Andoni Iraola

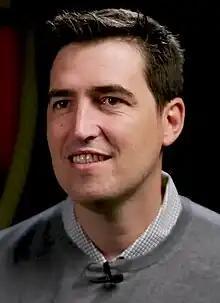
Iraola in 2023

Andoni Iraola Sagarna (born 22 June 1982) is a Spanish professional football manager and former player who is the manager of club Bournemouth.